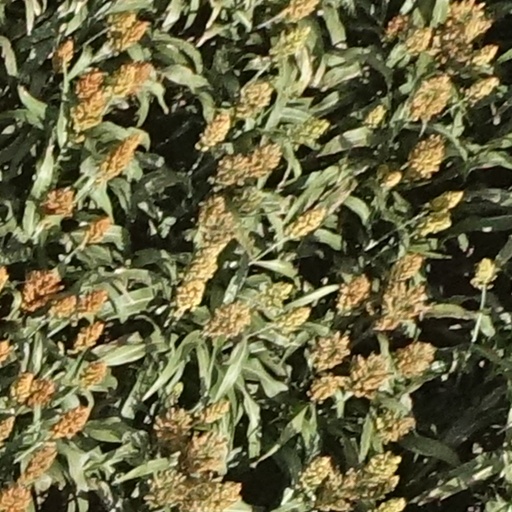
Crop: sorghum